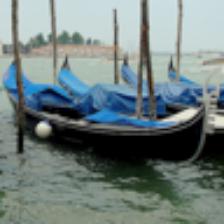
Label: NonHuman